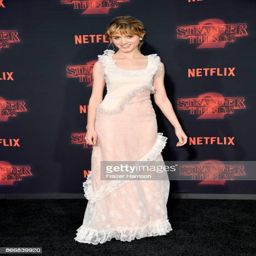
actor attends the premiere of season